Ulota

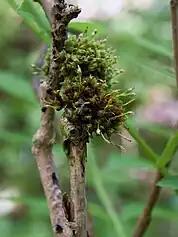
"U. crispa" growing as an epiphyte on a tree

Ulota is a genus of mosses comprising 69 species with a worldwide distribution, though most species are found in the southern hemisphere.